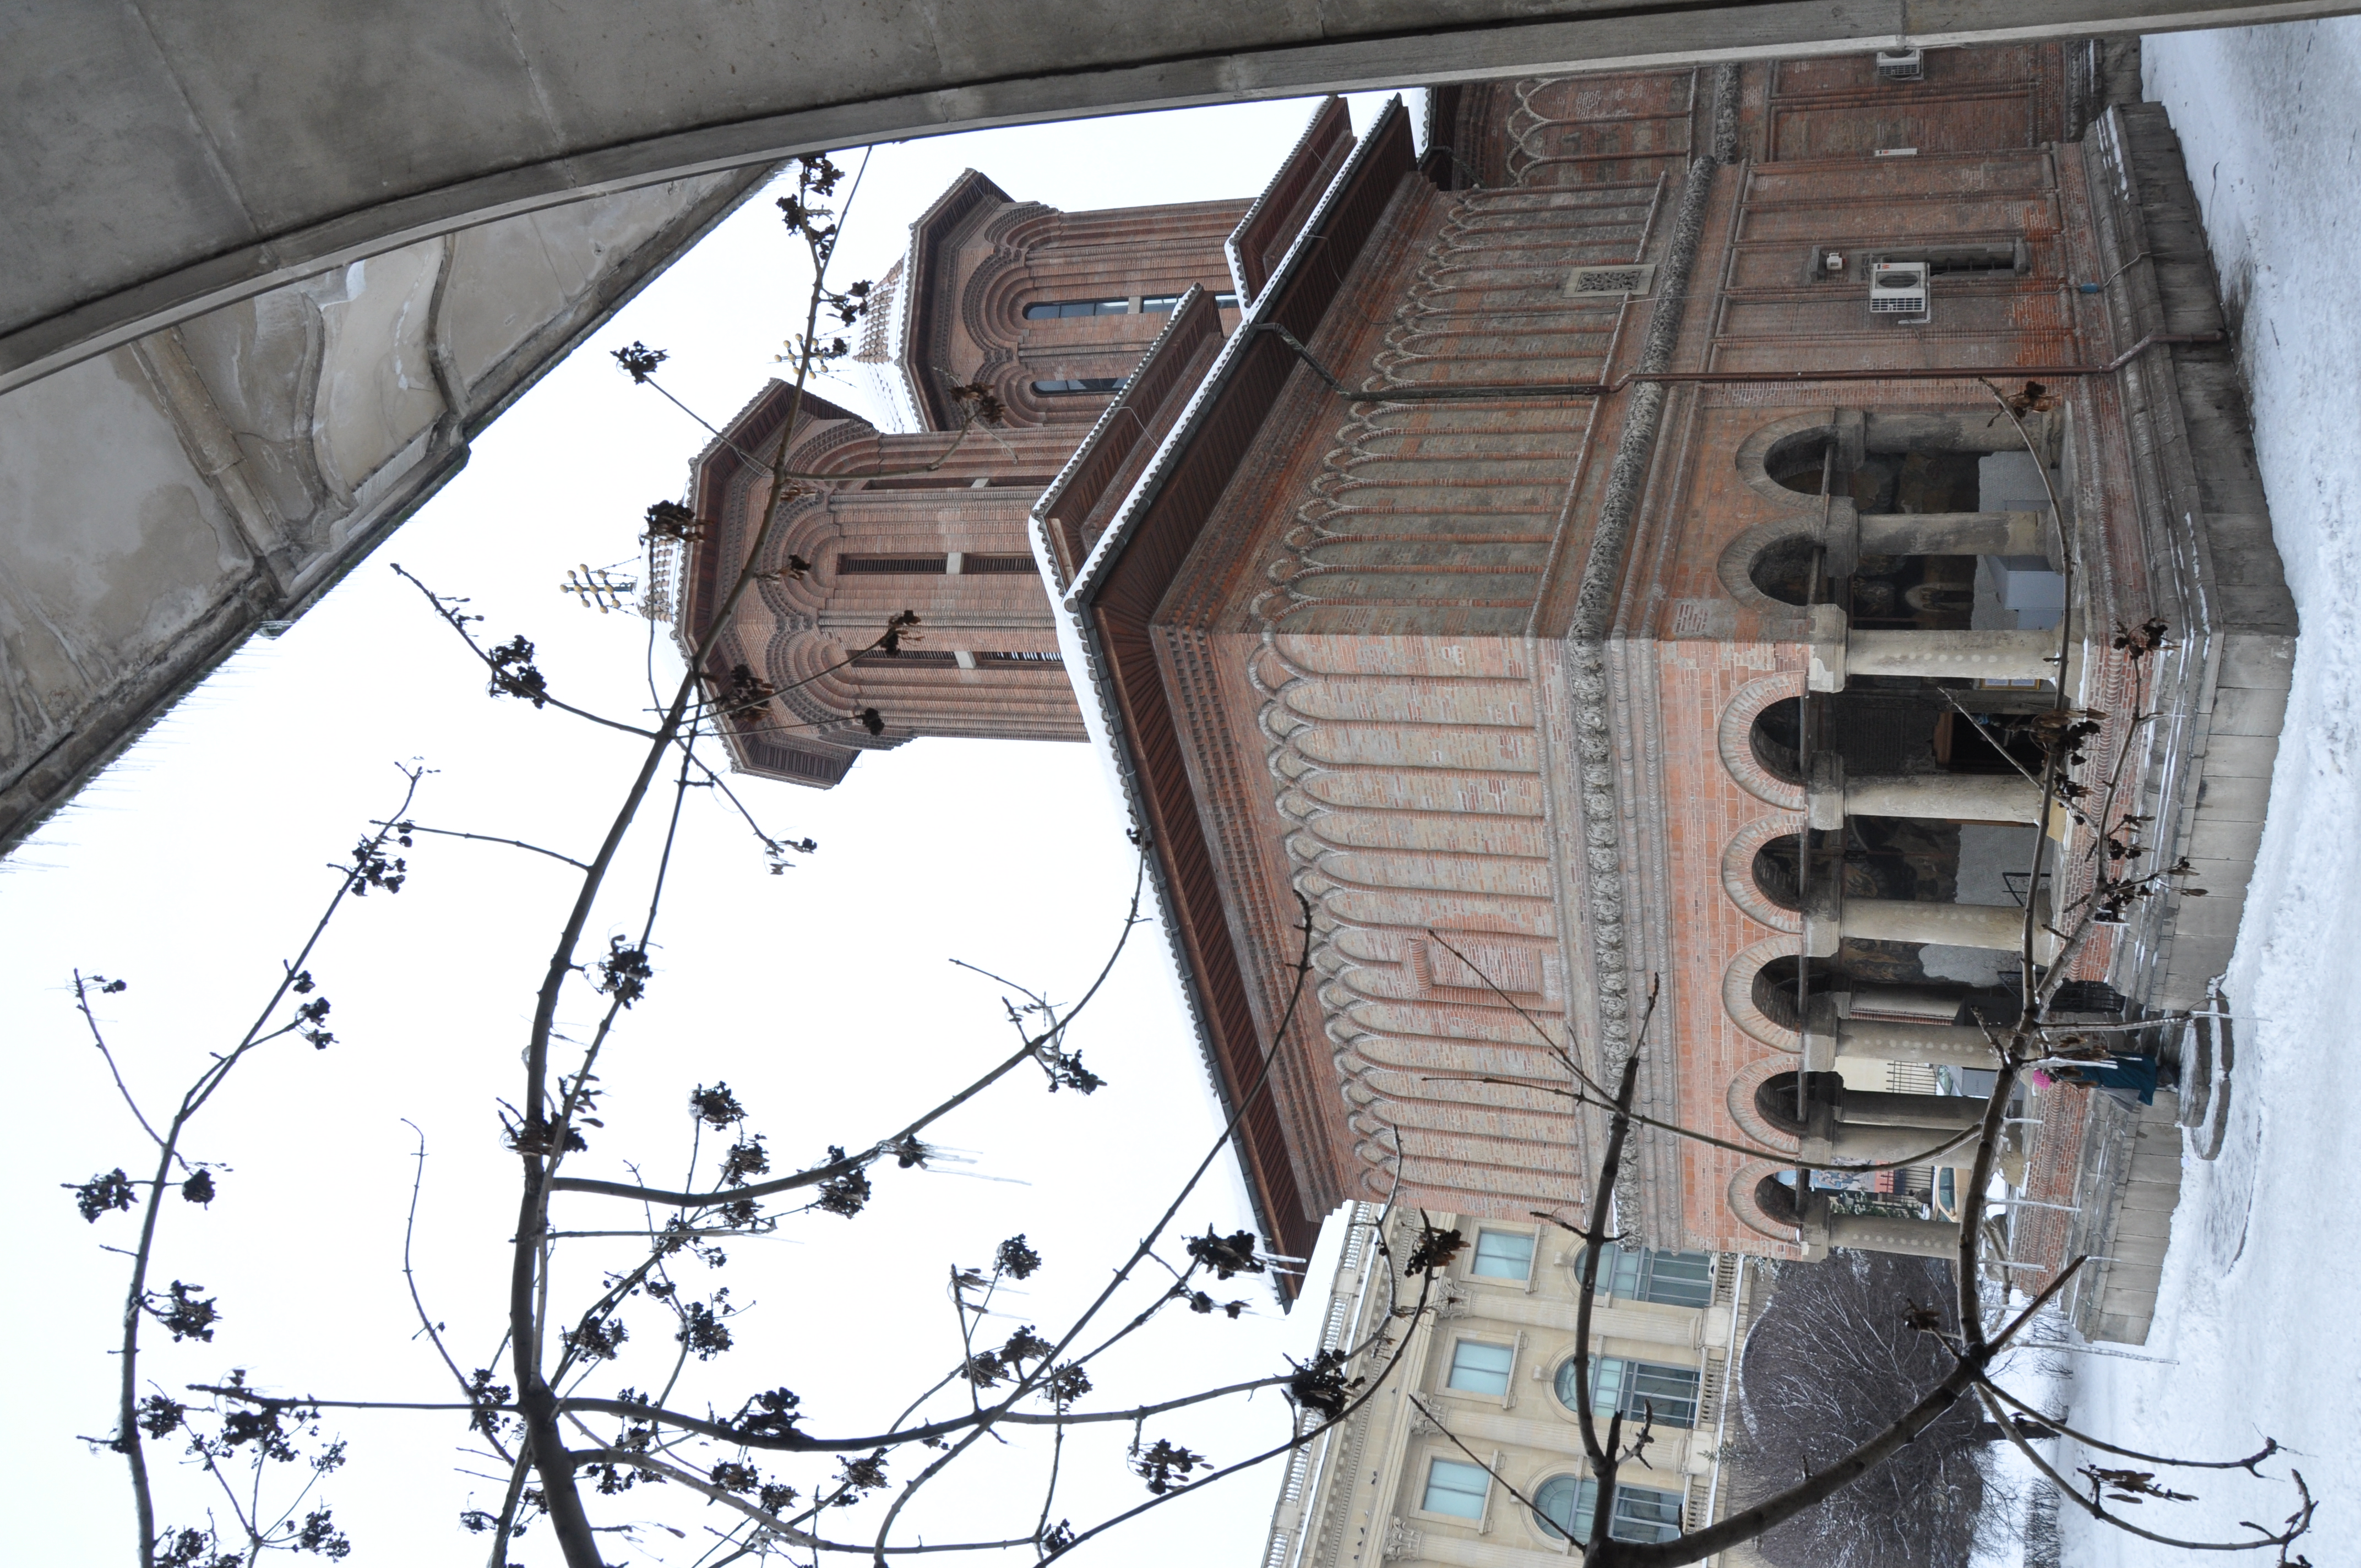
winter, architecture, photography, building, monument, photo, arch, religion, facade, church, chapel, christian, place of worship, photos, religious, free, de, churches, synagogue, fotografie, history, christianity, romana, style, orthodox, eastern, romania, bucharest, bor, biserica, arhitectura, orthodoxy, romanian, ortodoxa, patrimoniu, ortodoxia, ortodoxie, ecclesiastical, bisericeasc, cladire, edificiu, bucuresti, brancovenesc, cretulescu, kretzulescu, kretulescu, cretzulescu, lmibiima19855, cre tinism, cre tin, ancient history